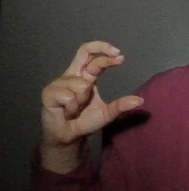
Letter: thal